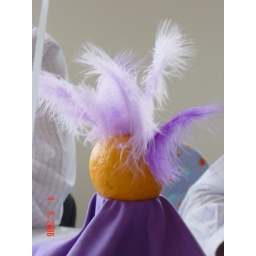
Captains orange in its wedding dress